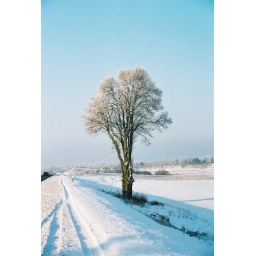
tree near the road